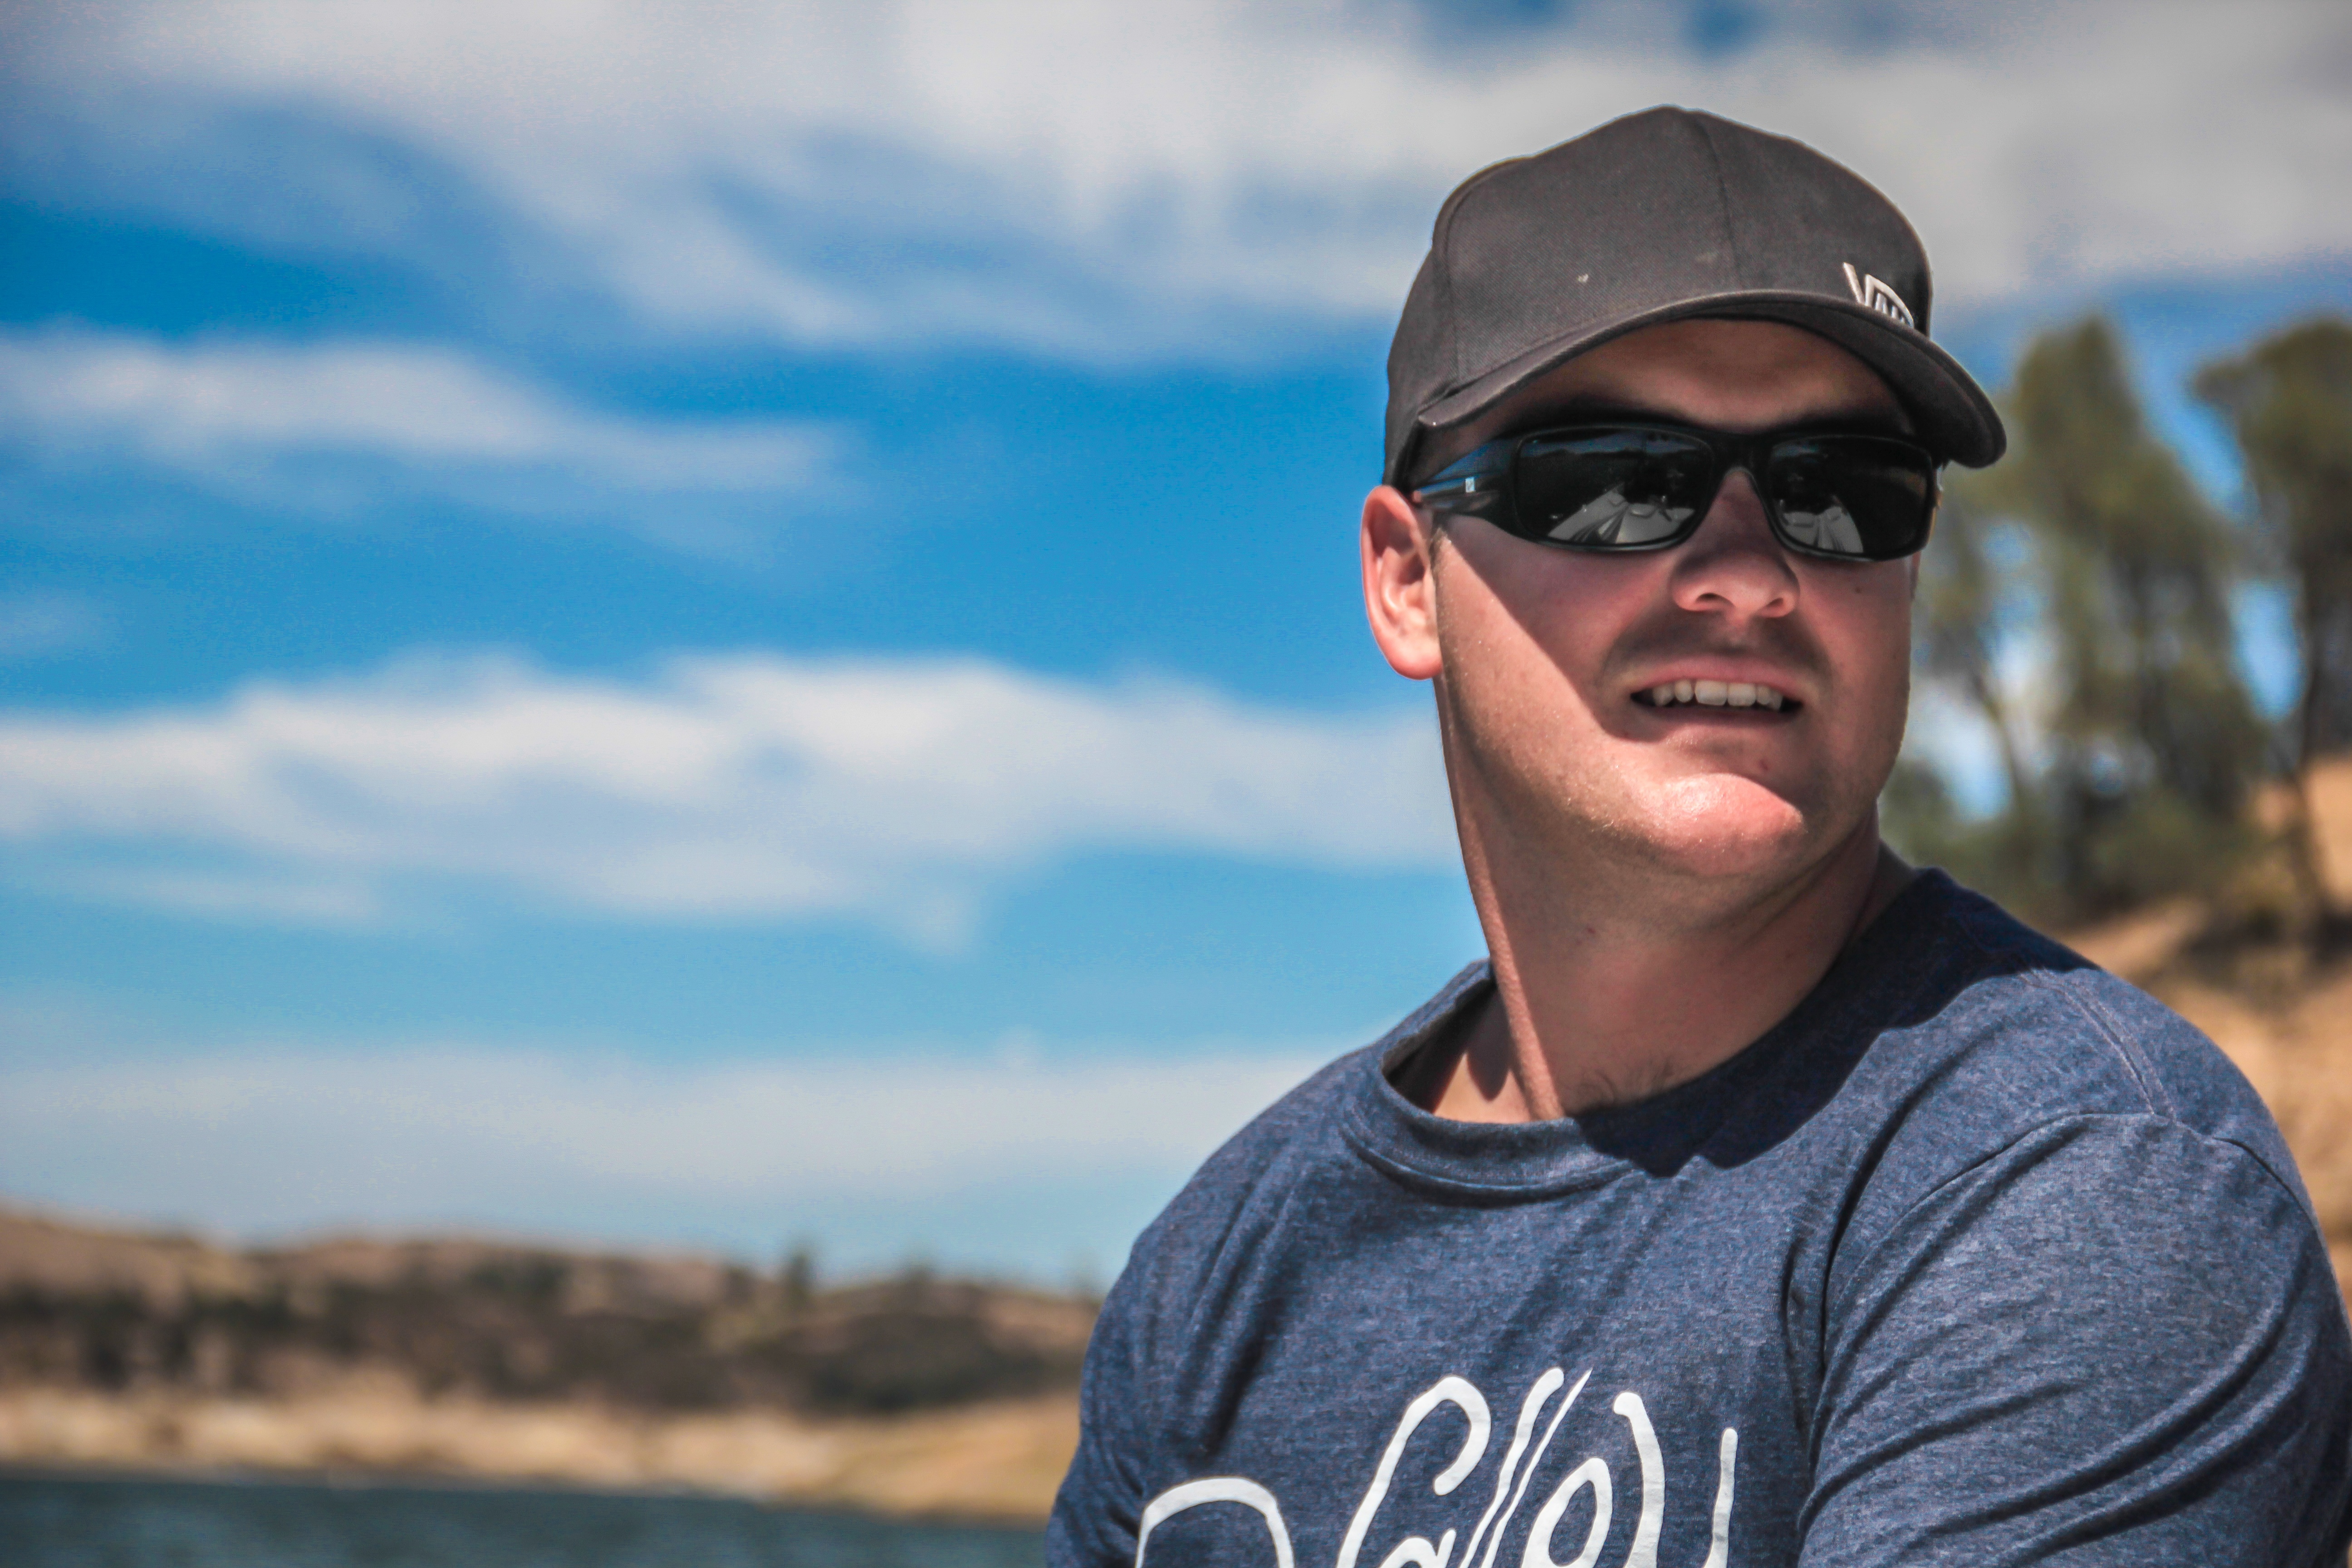
man, water, person, people, sport, boat, lake, summer, vacation, male, recreation, portrait, spring, blue, season, outdoors, fun, boating